Patri Friedman

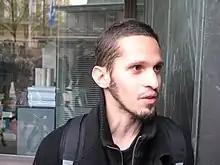
Friedman in 2011

Patri Friedman (born July 29, 1976) is an American libertarian, anarcho-capitalist, and theorist of political economy. He founded The Seasteading Institute, a non-profit that explores the creation of sovereign ocean colonies.